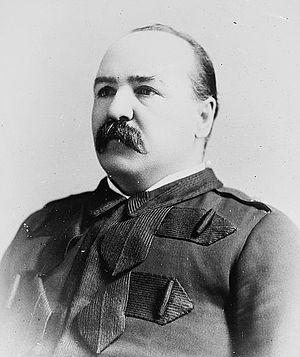
Joseph-Elzéar Bernier était un capitaine de navire et un explorateur canadien.
Le Musée maritime du Québec est un musée maritime situé au cœur de la municipalité de L'Islet, dans la région de Chaudière-Appalaches au Québec. Le musée est composé d'un parc extérieur où l'on retrouve des navires musées, d'un bâtiment historique où l'on présente des expositions sur la thématique de la mer ainsi que d'une chalouperie présentant la thématique de la construction de petits navires en bois.